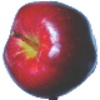
Label: red_delicious_apple